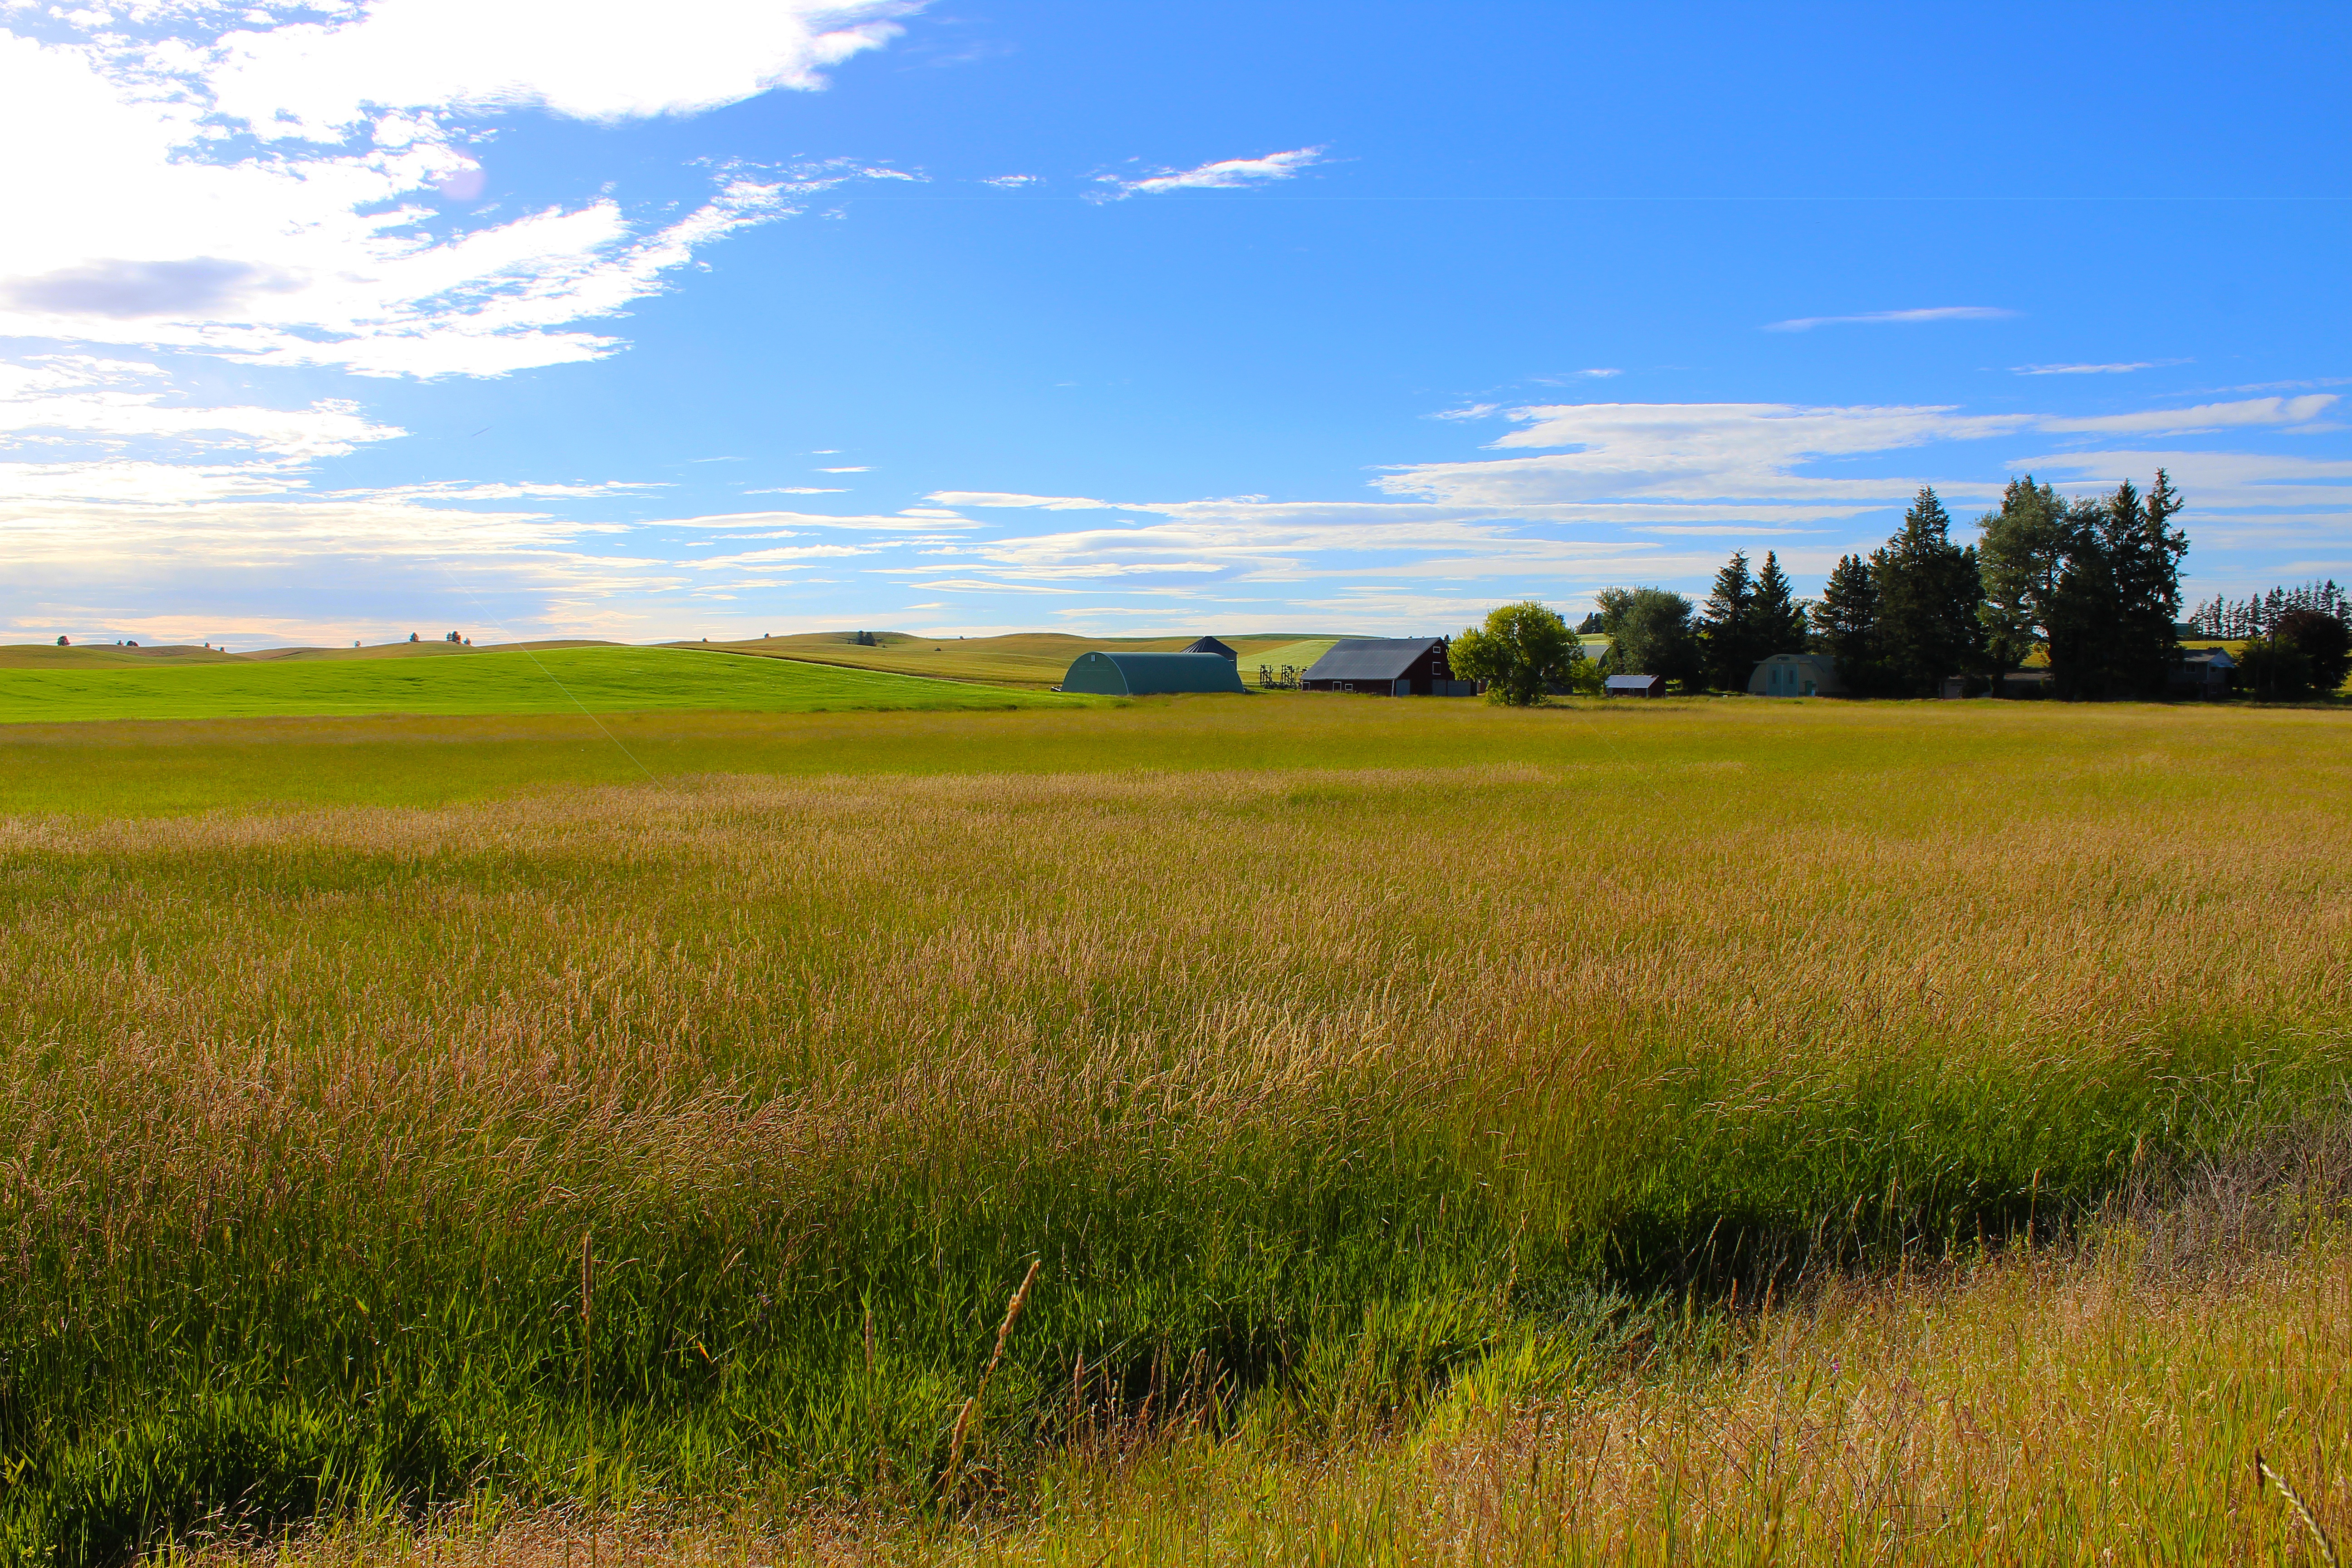
landscape, grass, horizon, marsh, sky, field, farm, lawn, meadow, prairie, hill, pasture, agriculture, savanna, plain, grassland, wetland, habitat, ecosystem, steppe, rural area, paddy field, natural environment, geographical feature, grass family